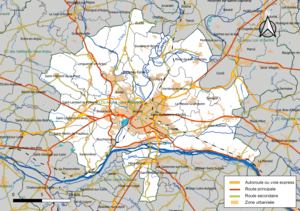
Carte géographique de l'intercommunalité Angers Loire Métropole, département de Maine-et-Loire, France. Composition au 1er janvier 2019.
Angers Loire Métropole est une communauté urbaine française située dans le département de Maine-et-Loire et la région Pays de la Loire créée le 1ᵉʳ janvier 2016, qui succède à la communauté d'agglomération d'Angers Loire Métropole.